Asus Eee PC

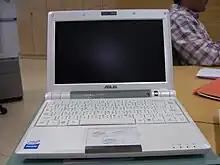
White 900 series

The Eee 900 series was launched in Hong Kong on 16 April 2008, and in the UK on 1 May 2008 for £329 (approximately 410 € or 650 US$ including VAT). It was launched in the US on 12 May 2008. The Eee 900 series dimensions are a little larger than the 70x models–measuring 225 × 165 × 35 mm (WxDxH) (8.8" × 6.5" × 1.4") and weighing around 1 kg (2.2 lb). The machine has a multi-touch touchpad allowing two-finger scroll and zoom via a "pinch" gesture, and is available with Linux and/or MS Windows XP configurations, depending on the market.